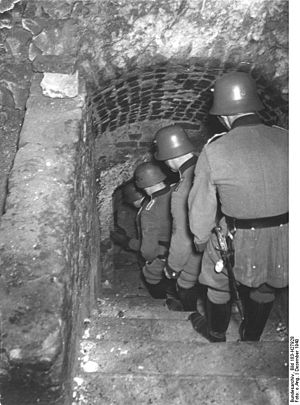
Ghetto / Nazisternes ghettooprettelser under anden verdenskrig
Tysk ordenspoliti undersøger kældere under en jødejagt i Lublin, december 1940.
"En ghetto er en bydel med en ensartet befolkning, typisk med en bestemt etnisk baggrund eller fra en bestemt samfundsklasse. Oprindelig betegnede det særlige jødiske bydele i en række europæiske byer fra senmiddelalderen og frem. Selve ordet ""ghetto"" kommer således fra navnet på det jødiske område i Venedig. I nyere tid er det brugt mere generelt om særlige områder i moderne storbyer, der er præget af særlige etniske grupper og/eller fattigdom og sociale problemer. I Danmark har det siden 2010 været brugt om en række officielt udpegede særligt udsatte almene boligområder, der er præget af lav beskæftigelse, indkomst og uddannelse, høj kriminalitet og/eller mange ikke-vestlige indvandrere og efterkommere.